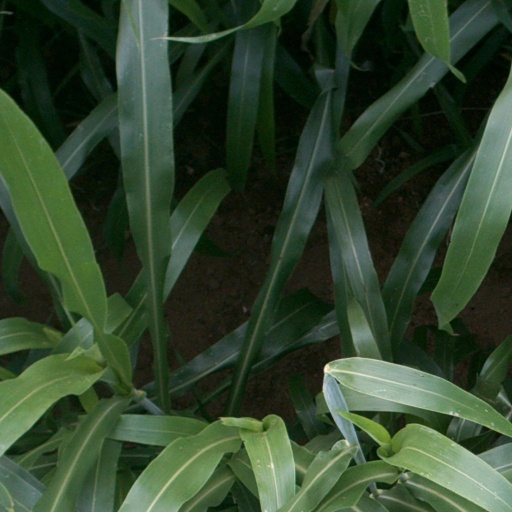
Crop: sorghum